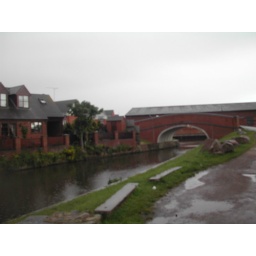
a bridge in a red area